The Forest of Love

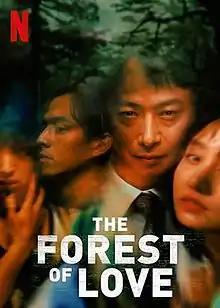
Netflix promotional image

The Forest of Love is a Japanese crime-thriller film by Sion Sono. The film was inspired by the murders, torture and extortion committed in Kyushu, Japan from the mid-1990s to the early 2000s by convicted serial killer Futoshi Matsunaga. The film premiered on October 11, 2019, on Netflix. An extended cut 7-episode limited series version titled "The Forest of Love: Deep Cut" was also released.